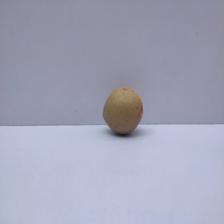
Size: Small